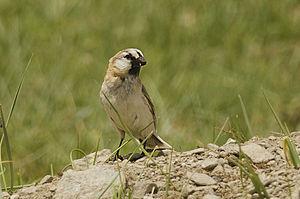
La Niverolle de Blanford est une espèce de passereau de la famille des Passeridae.